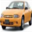
Label: automobile